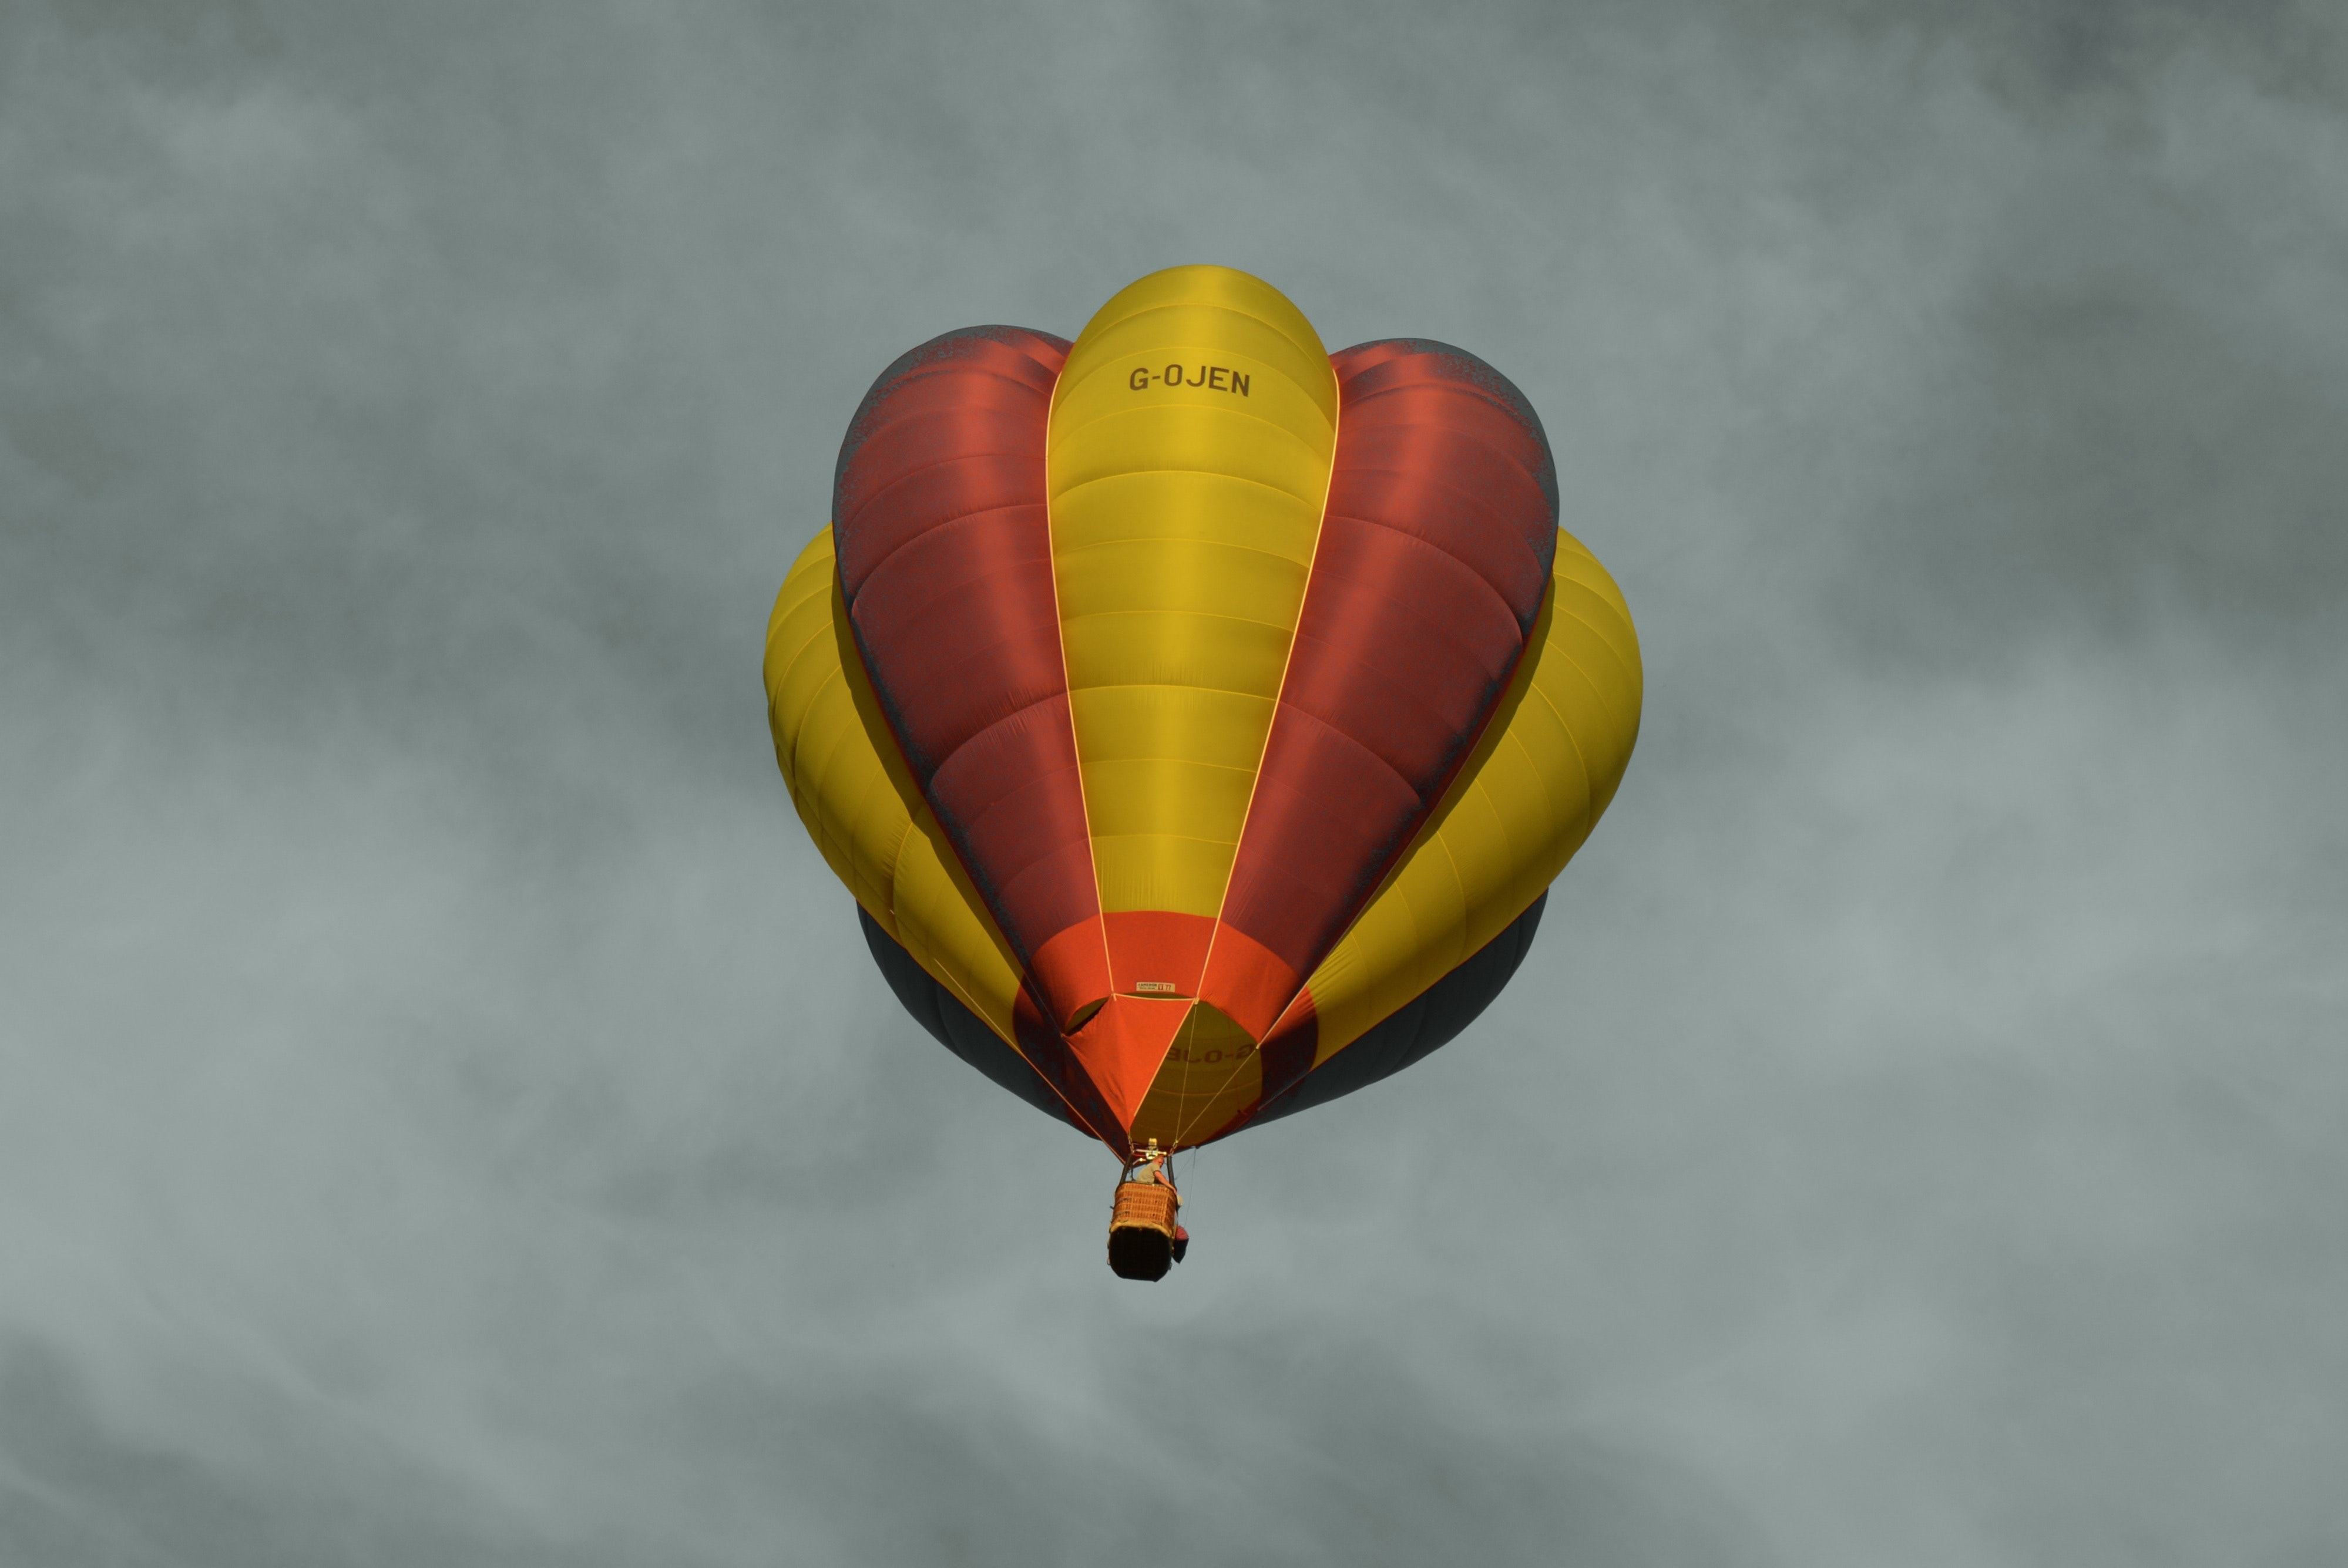
hot air balloon, hot air ballooning, yellow, sky, cloud, balloon, daytime, vehicle, air sports, atmosphere, recreation, cumulus, plant, petal, aircraft